Rockford, Illinois

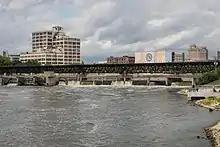
Fordham Dam across Rock River

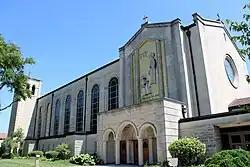
Cathedral of Saint Peter, the mother church of the Roman Catholic Diocese of Rockford

The twentieth century saw demographic changes to Rockford. An influx of Italians, Poles, Lithuanians, and African Americans replaced the previously dominant Irish and Swedes. The city was also no stranger to contemporary political issues. Electorally divided between wets and drys on the subject of prohibition, Rockford featured a coalition of labor unionists and socialists that elected numerous aldermen and carried 25 to 40 percent in mayoral elections. During World War I, an antiwar protest by the Industrial Workers of the World led to 118 arrests. In 1920, the city was a target of the Palmer Raids. While its congressional district favored Republicans, Rockford continuously elected former socialists as mayor between 1921 and 1955.